Battle of Fredericksburg

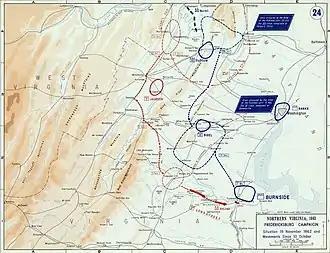
Fredericksburg campaign, situation November 19, 1862 and movements since October 10

The Union Army began marching on November 15, and the first elements arrived in Falmouth on November 17. Burnside's plan quickly went awry—he had ordered pontoon bridges to be sent to the front and assembled for his quick crossing of the Rappahannock, but because of administrative bungling, the bridges did not arrive on time. Burnside first requisitioned the pontoon bridging (along with many other provisions) on November 7 when he detailed his plan to Halleck. The plan was sent to the attention of Brig. Gen. George Washington Cullum, the chief of staff in Washington (received on November 9). Plans called for both riverine and overland movement of the pontoon trains to Falmouth. On November 14, the 50th New York Engineers reported the pontoons were ready to move, except for a lack of the 270 horses needed to move them. Unknown to Burnside, most of the bridging was still on the upper Potomac. Communications between Burnside's staff engineer Cyrus B. Comstock and the Engineer Brigade commander Daniel P. Woodbury indicate that Burnside had assumed the bridging was en route to Washington based on orders given on November 6.